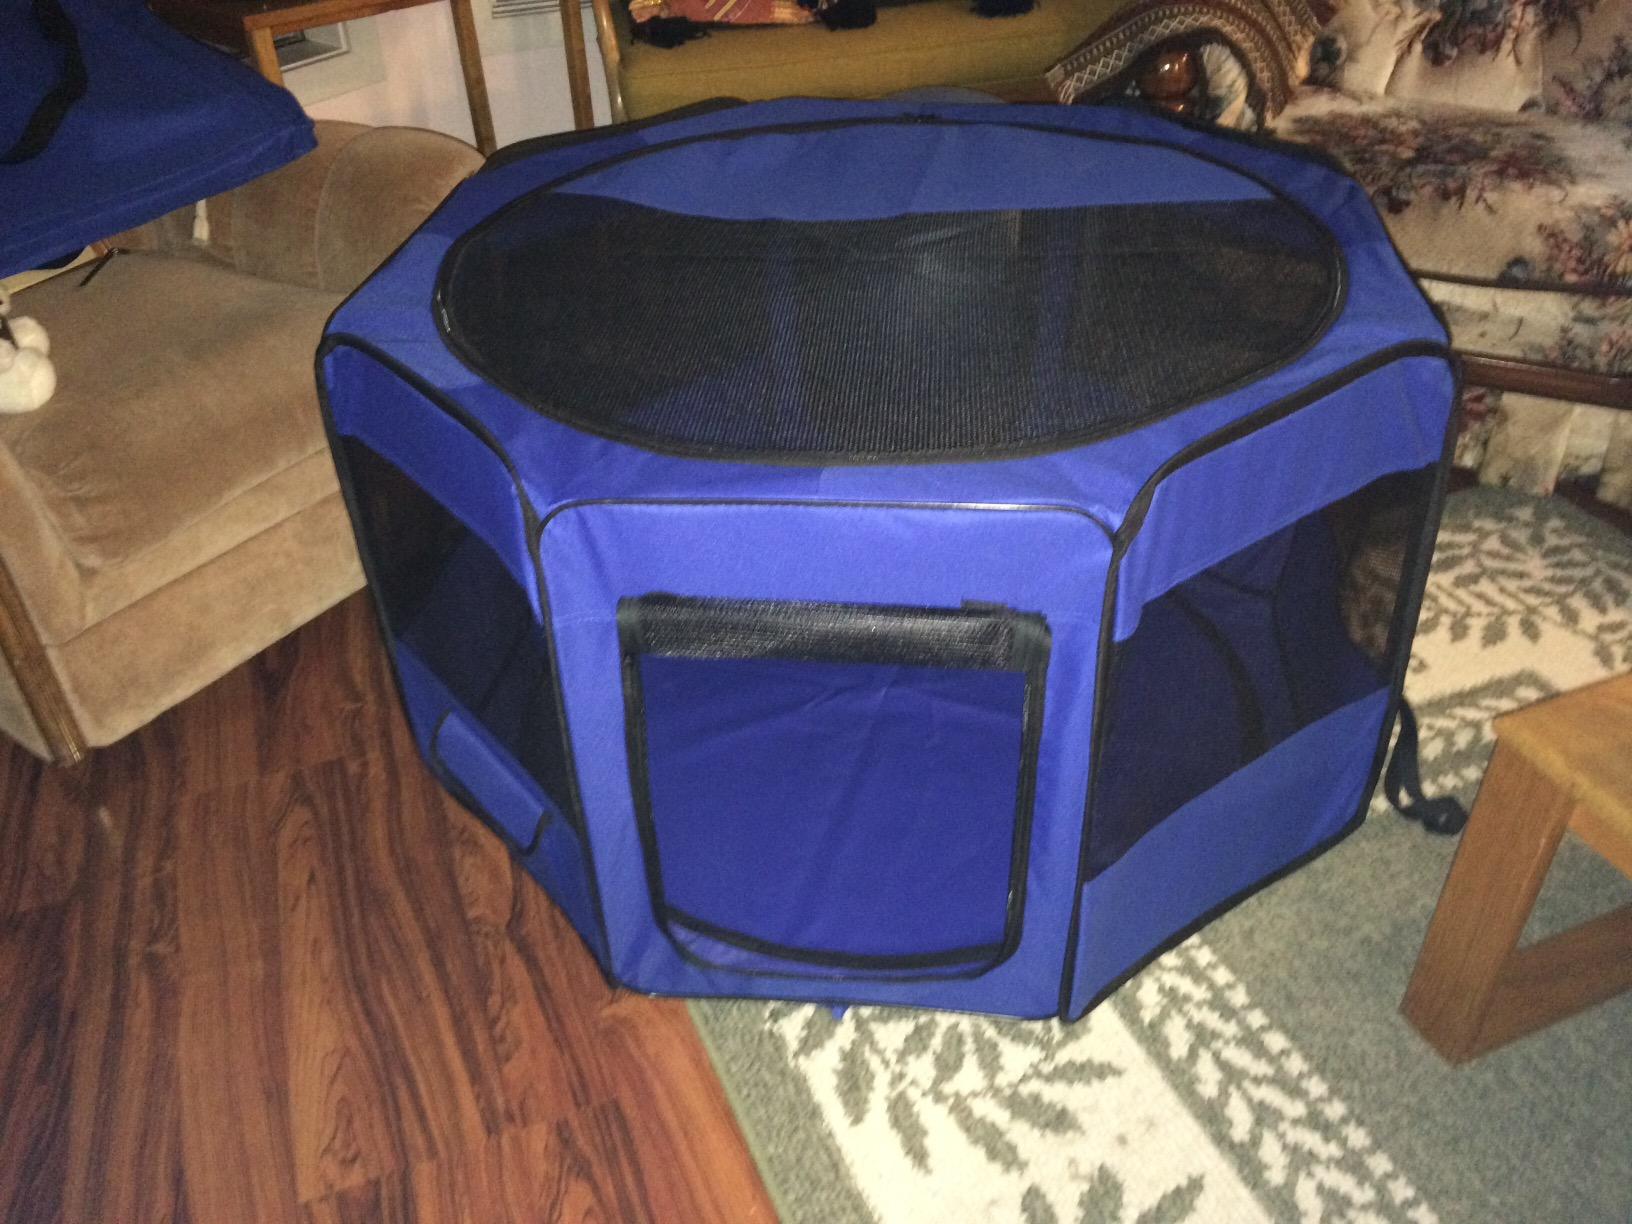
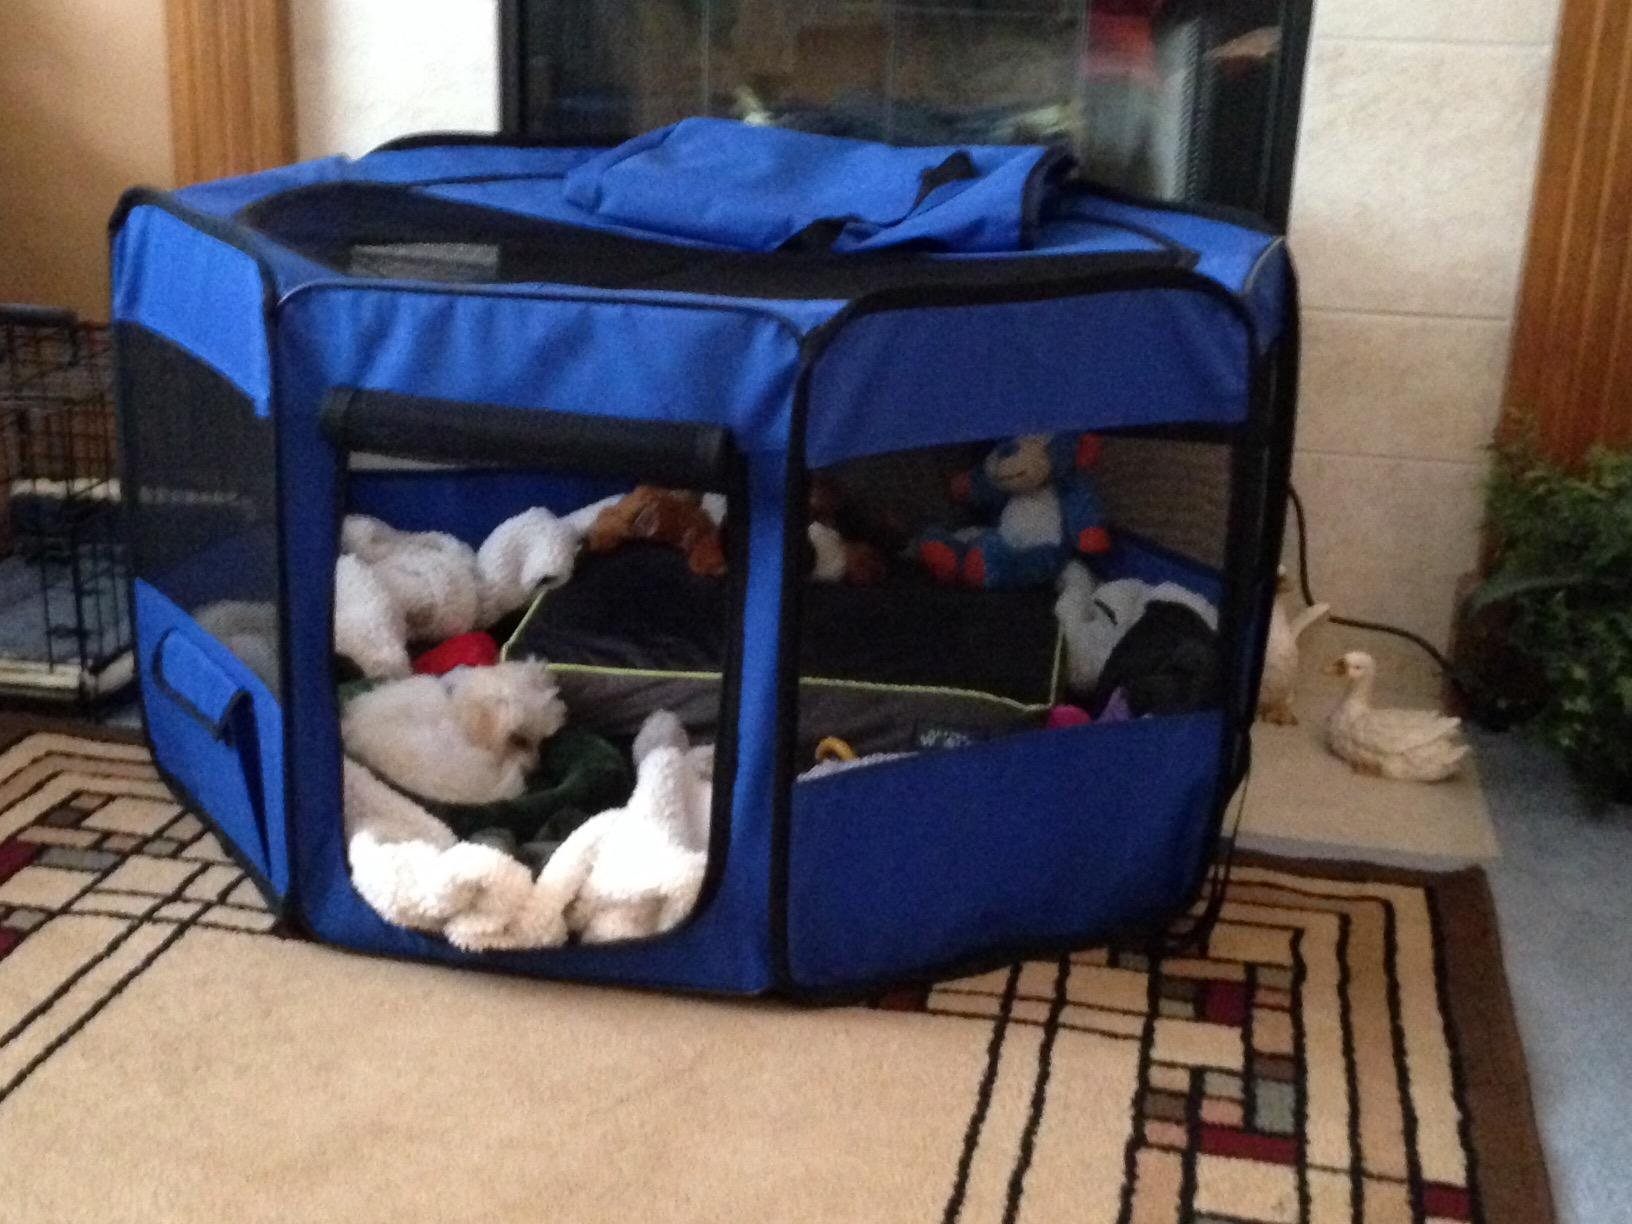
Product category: items_kennel
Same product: yes